2011 Turkish Cypriot protests

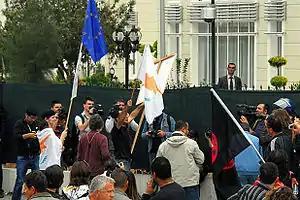
Protesters in front of the Turkish embassy

In 2011, a series of rallies and worker strikes were held by Turkish Cypriots in North Nicosia against Turkey's policies on Cyprus.